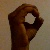
The image shows a hand gesture representing the letter 'O' in Indian Sign Language.